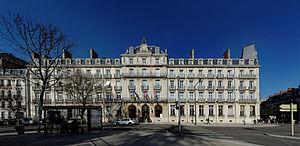
Vue panoramique du Grand Hôtel La cloche, place Darcy, à Dijon (France)
Le Grand hôtel la Cloche est un hôtel cinq étoiles situé 14 place Darcy à Dijon. Ses façades et toitures sont inscrites au titre des monuments historiques.